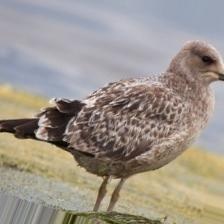
Species: CALIFORNIA GULL
Scientific name: LARUS CALIFORNICUS